Pago Pago International Airport

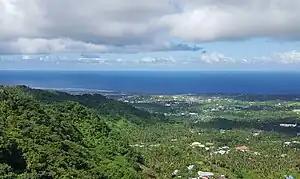
Pago Pago International Airport, as seen from A'oloau facing south, is on the left-hand side along the water.

Pago Pago International Airport and the original Tafuna Airfield military facilities were first used for commercial trans pacific air service in January 1956 when Pan American Airways added Pago Pago to its network, initially serving it via Fiji. Prior to this, there was no air service to American Samoa whatsoever. A trip required a nine-hour boat ride from Western Samoa. Pan American utilized Douglas DC-4s.